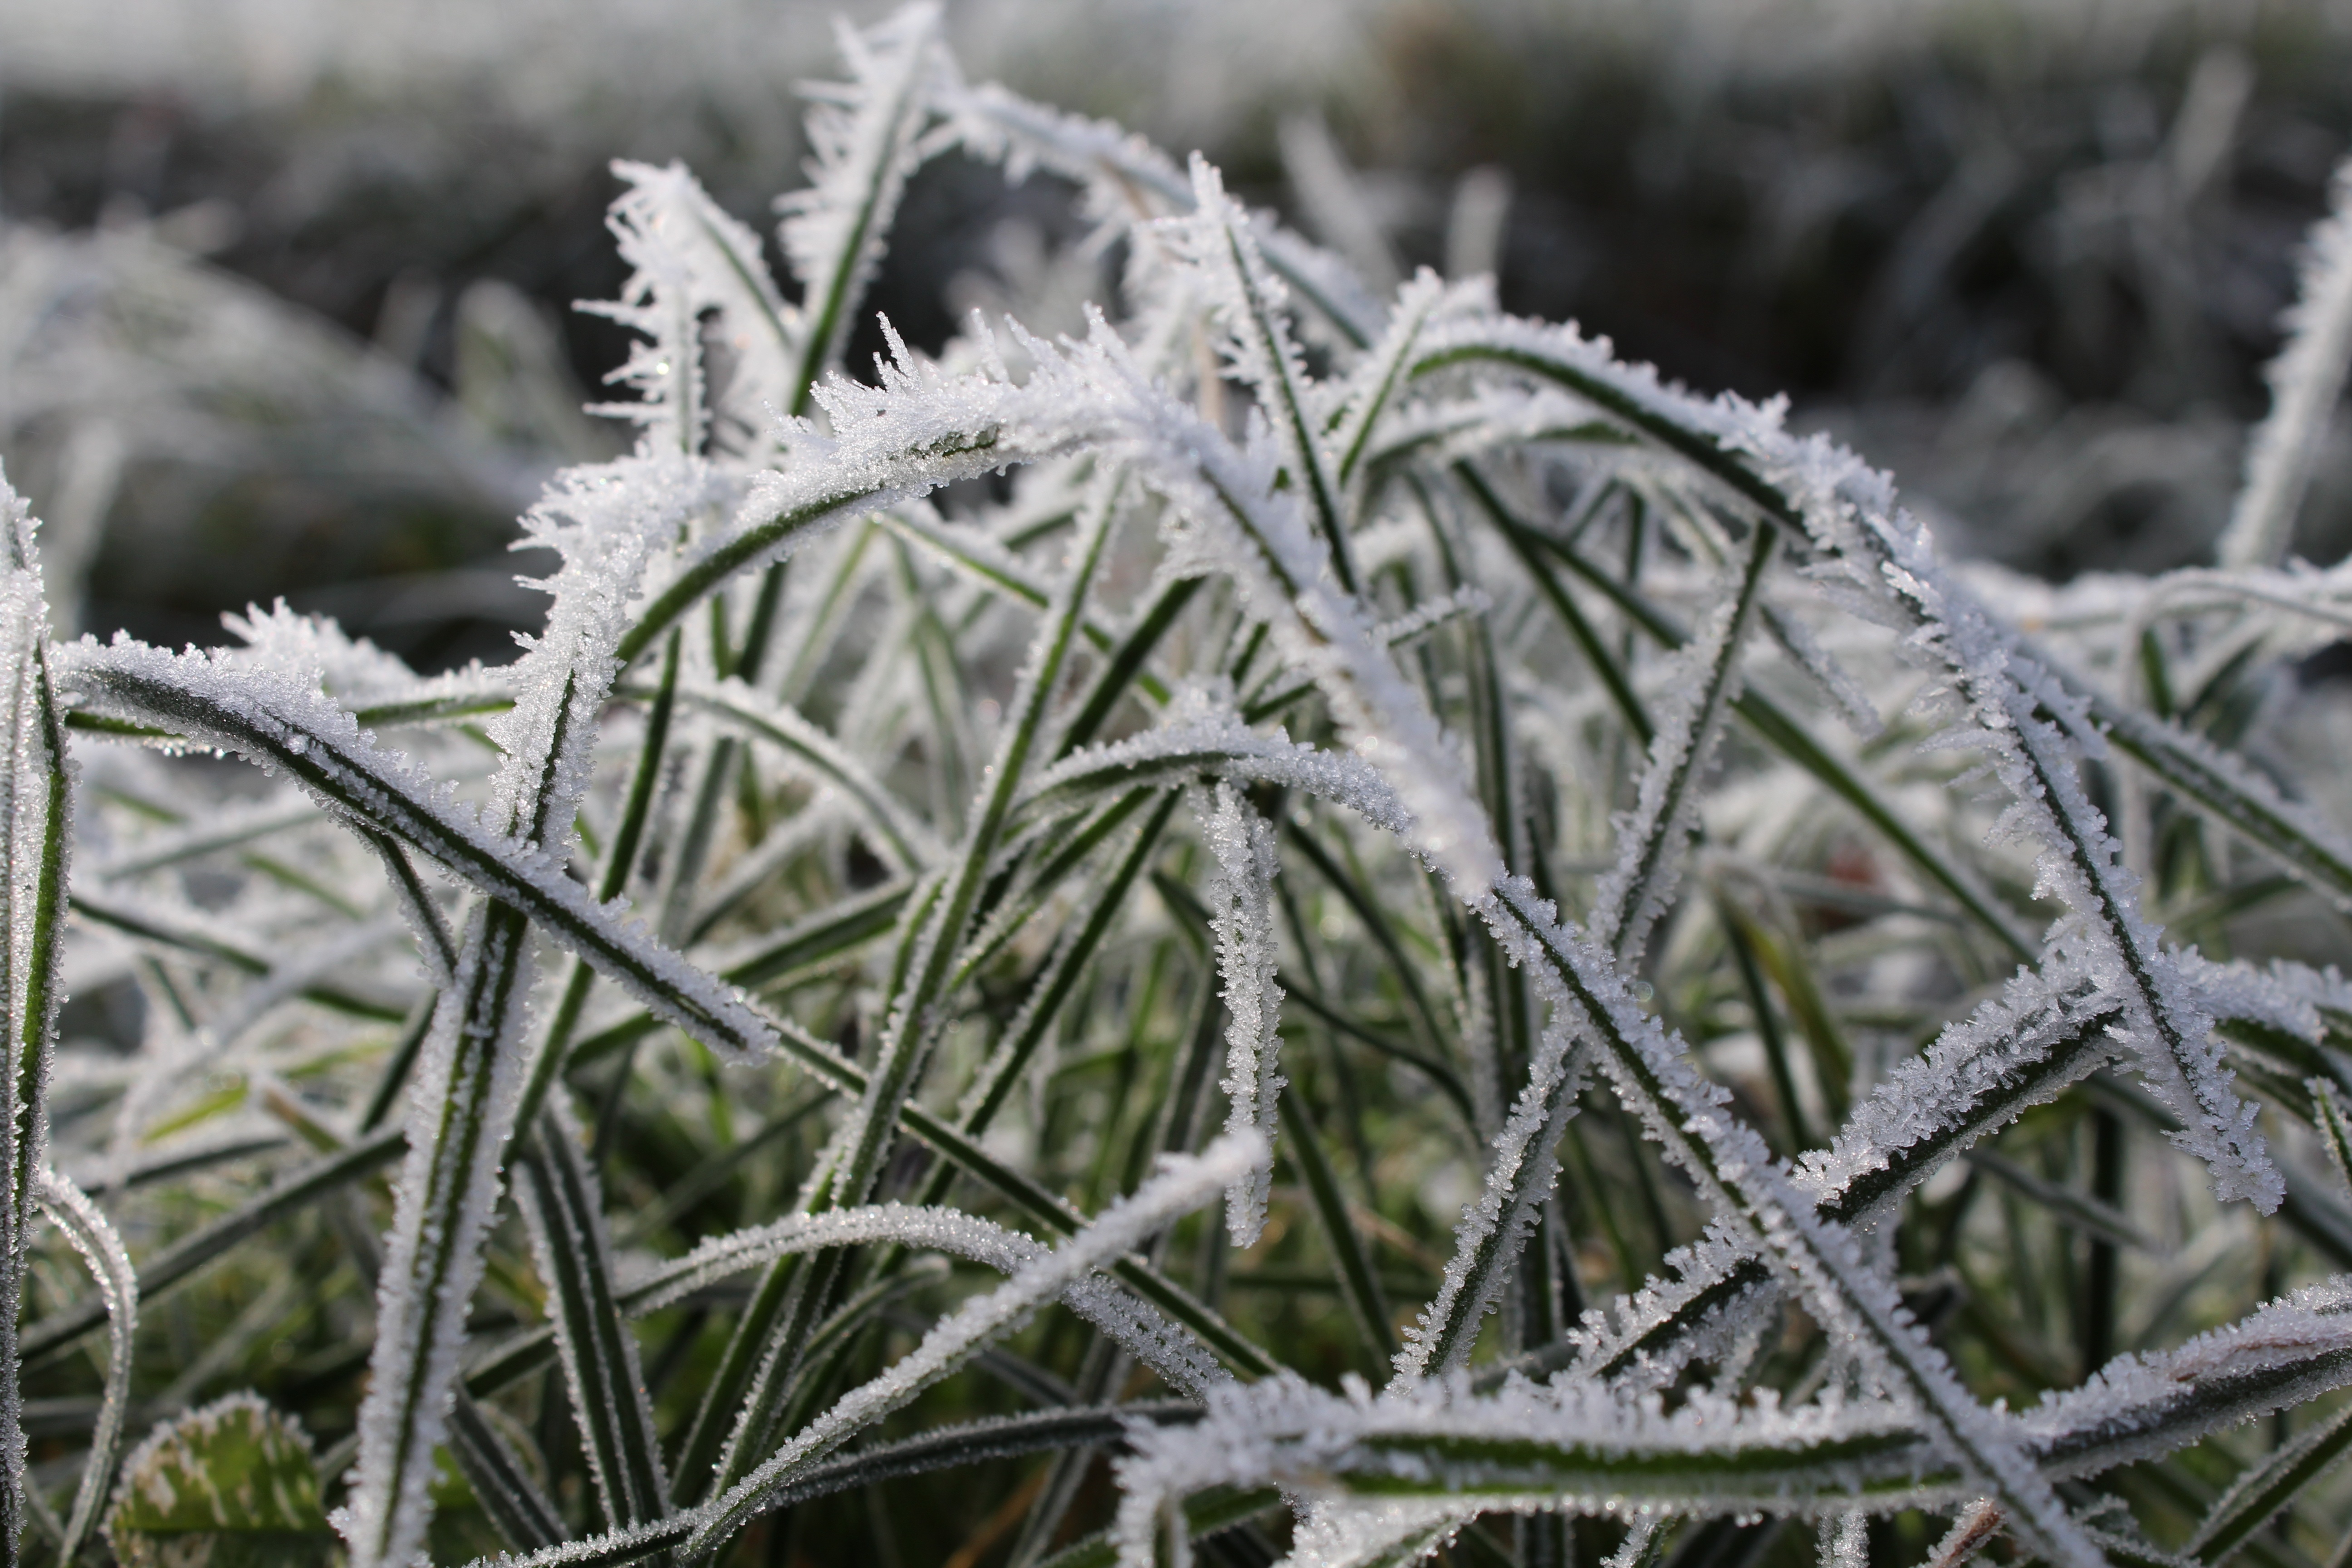
landscape, nature, grass, branch, snow, cold, winter, plant, leaf, frost, ice, botany, frozen, flora, twig, wintry, freezing, grasses, eiskristalle, blades of grass, snow crystals, grass family, land plant